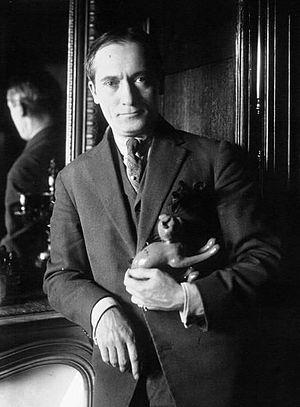
Les éditions Baudinière sont une maison d'édition française basée à Paris de 1918 à 1955, exclue de la profession en septembre 1944 pour publications antisémites.
Ernest-Maurice Tessier dit Maurice Dekobra, né le 26 mai 1885 à Paris 10ᵉ où il est mort dans le 18ᵉ arrondissement le 1ᵉʳ juin 1973, est un romancier, journaliste, grand reporter et traducteur français.